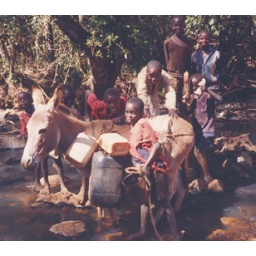
Kids getting water from the river near Metipso.